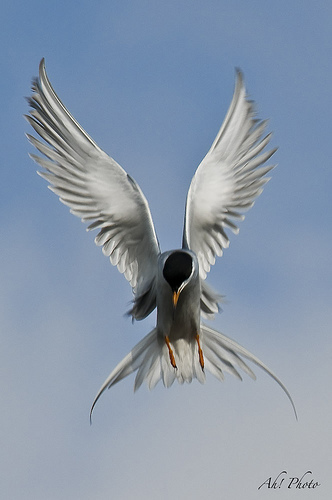
this large bird has a black head and white mask markings with large white wings.
this bird has a grey body with white wings, and a large black cap on the head, the beak is orange with a black tip, the feet are orange and the tail is white with the outermost feathers longer that the center feathers.
this gray bird has light gray wings and tail, a black head and a yellow beak.
this bird has a gray body, black crown, and a long hooked bill.
grey bodied bird with white secondaries, black crown and white cheek patches.
this bird is white with black and has a very short beak.
a medium sized gray bird with a black head, orange feet and beak.
this bird has a large white tail which spreads out when in flight.
this bird has a black crown and white wings and an orange bill and feet.
this particular bird has a belly that is gray and black
Species: Elegant Tern